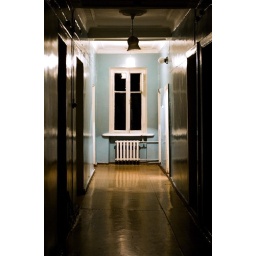
A corridor and a window in a Hotel in Togliatti (Togliattigrad), Samarskaya Oblast'.